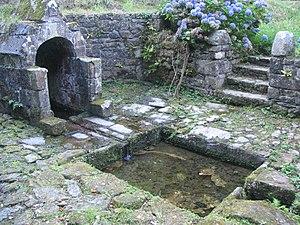
Dirinon [diʁinɔ̃] est une commune du département du Finistère, dans la région Bretagne, en France.